Haras National d'Hennebont

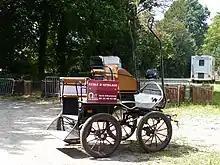
A driving school carriage from the Haras National d'Hennebont.

Since 2007, the Syndicat Mixte du Haras national d'Hennebont has managed the site's buildings and trees, with the exception of the Abbey de la Joie and the Pavillon de la Porterie. The syndicat mixte is made up of the Brittany region, the Morbihan department, the Lorient Agglomération and the town of Hennebont.